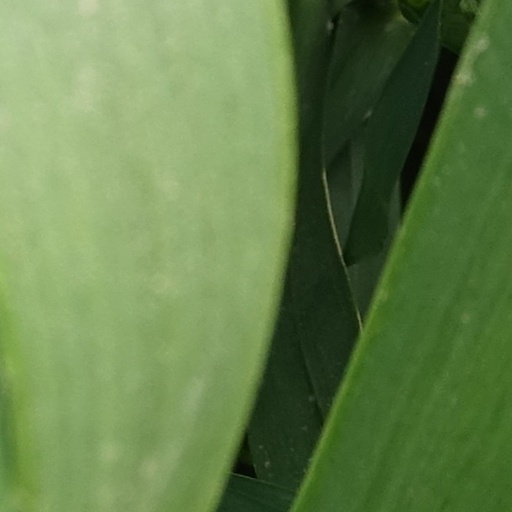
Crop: wheat